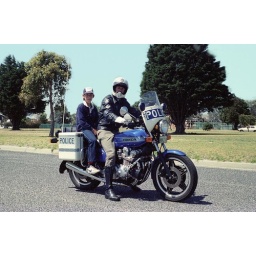
The boys in blue finally caught up with my son :O)